Trinity (Andrei Rublev)

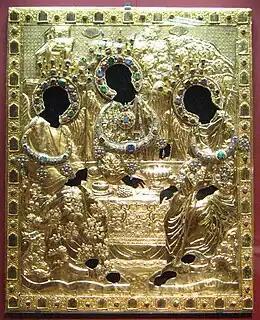
Boris Godunov's riza (metal cover) for "The Trinity", with tsatas (jewelled crescents) added at the time of Michael I, made from gold and silver with gemstones and pearls. It is dated to the end of the 16th century.

According to Trinity Lavra of St. Sergius records as of 1575, the icon was "covered with gold" at the order of Ivan the Terrible, i.e. a golden riza was commissioned by him and added to the icon. The golden riza was renewed in 1600 during the tsardom of Boris Godunov. A new riza copied that of Ivan the Terrible, while the original was moved to the new copy of "The Trinity" painted specifically for that purpose. In 1626 Michael I ordered golden tsatas with enamel and gemstones to be added to the riza. In the 18th century the gilded silver stamped angel attires were added. Another copy of the riza was made in 1926–28. Both copies are now kept in the Trinity Lavra's Trinity Cathedral iconostasis.